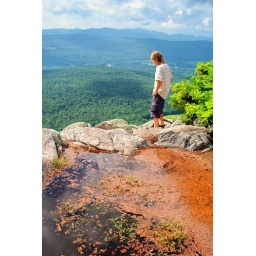
This one deserved two takes. The orange stuff in the water is pine needles.